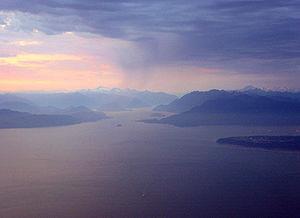
La baie Howe ou baie de Howe est un bras de mer qui remplit une large échancrure du littoral sud-ouest de la Colombie-Britannique au Canada, située au nord-ouest de Vancouver et à proximité immédiate de la baie Burrard. La baie Howe a globalement la forme d'un triangle d'une hauteur de 42 kilomètres. La base de ce triangle correspond à l'embouchure de la baie, au sud, vers le détroit de Géorgie, qui sépare l'Île de Vancouver du continent, tandis que la pointe du triangle est orientée au nord, à l'endroit où se trouve la ville de Squamish.